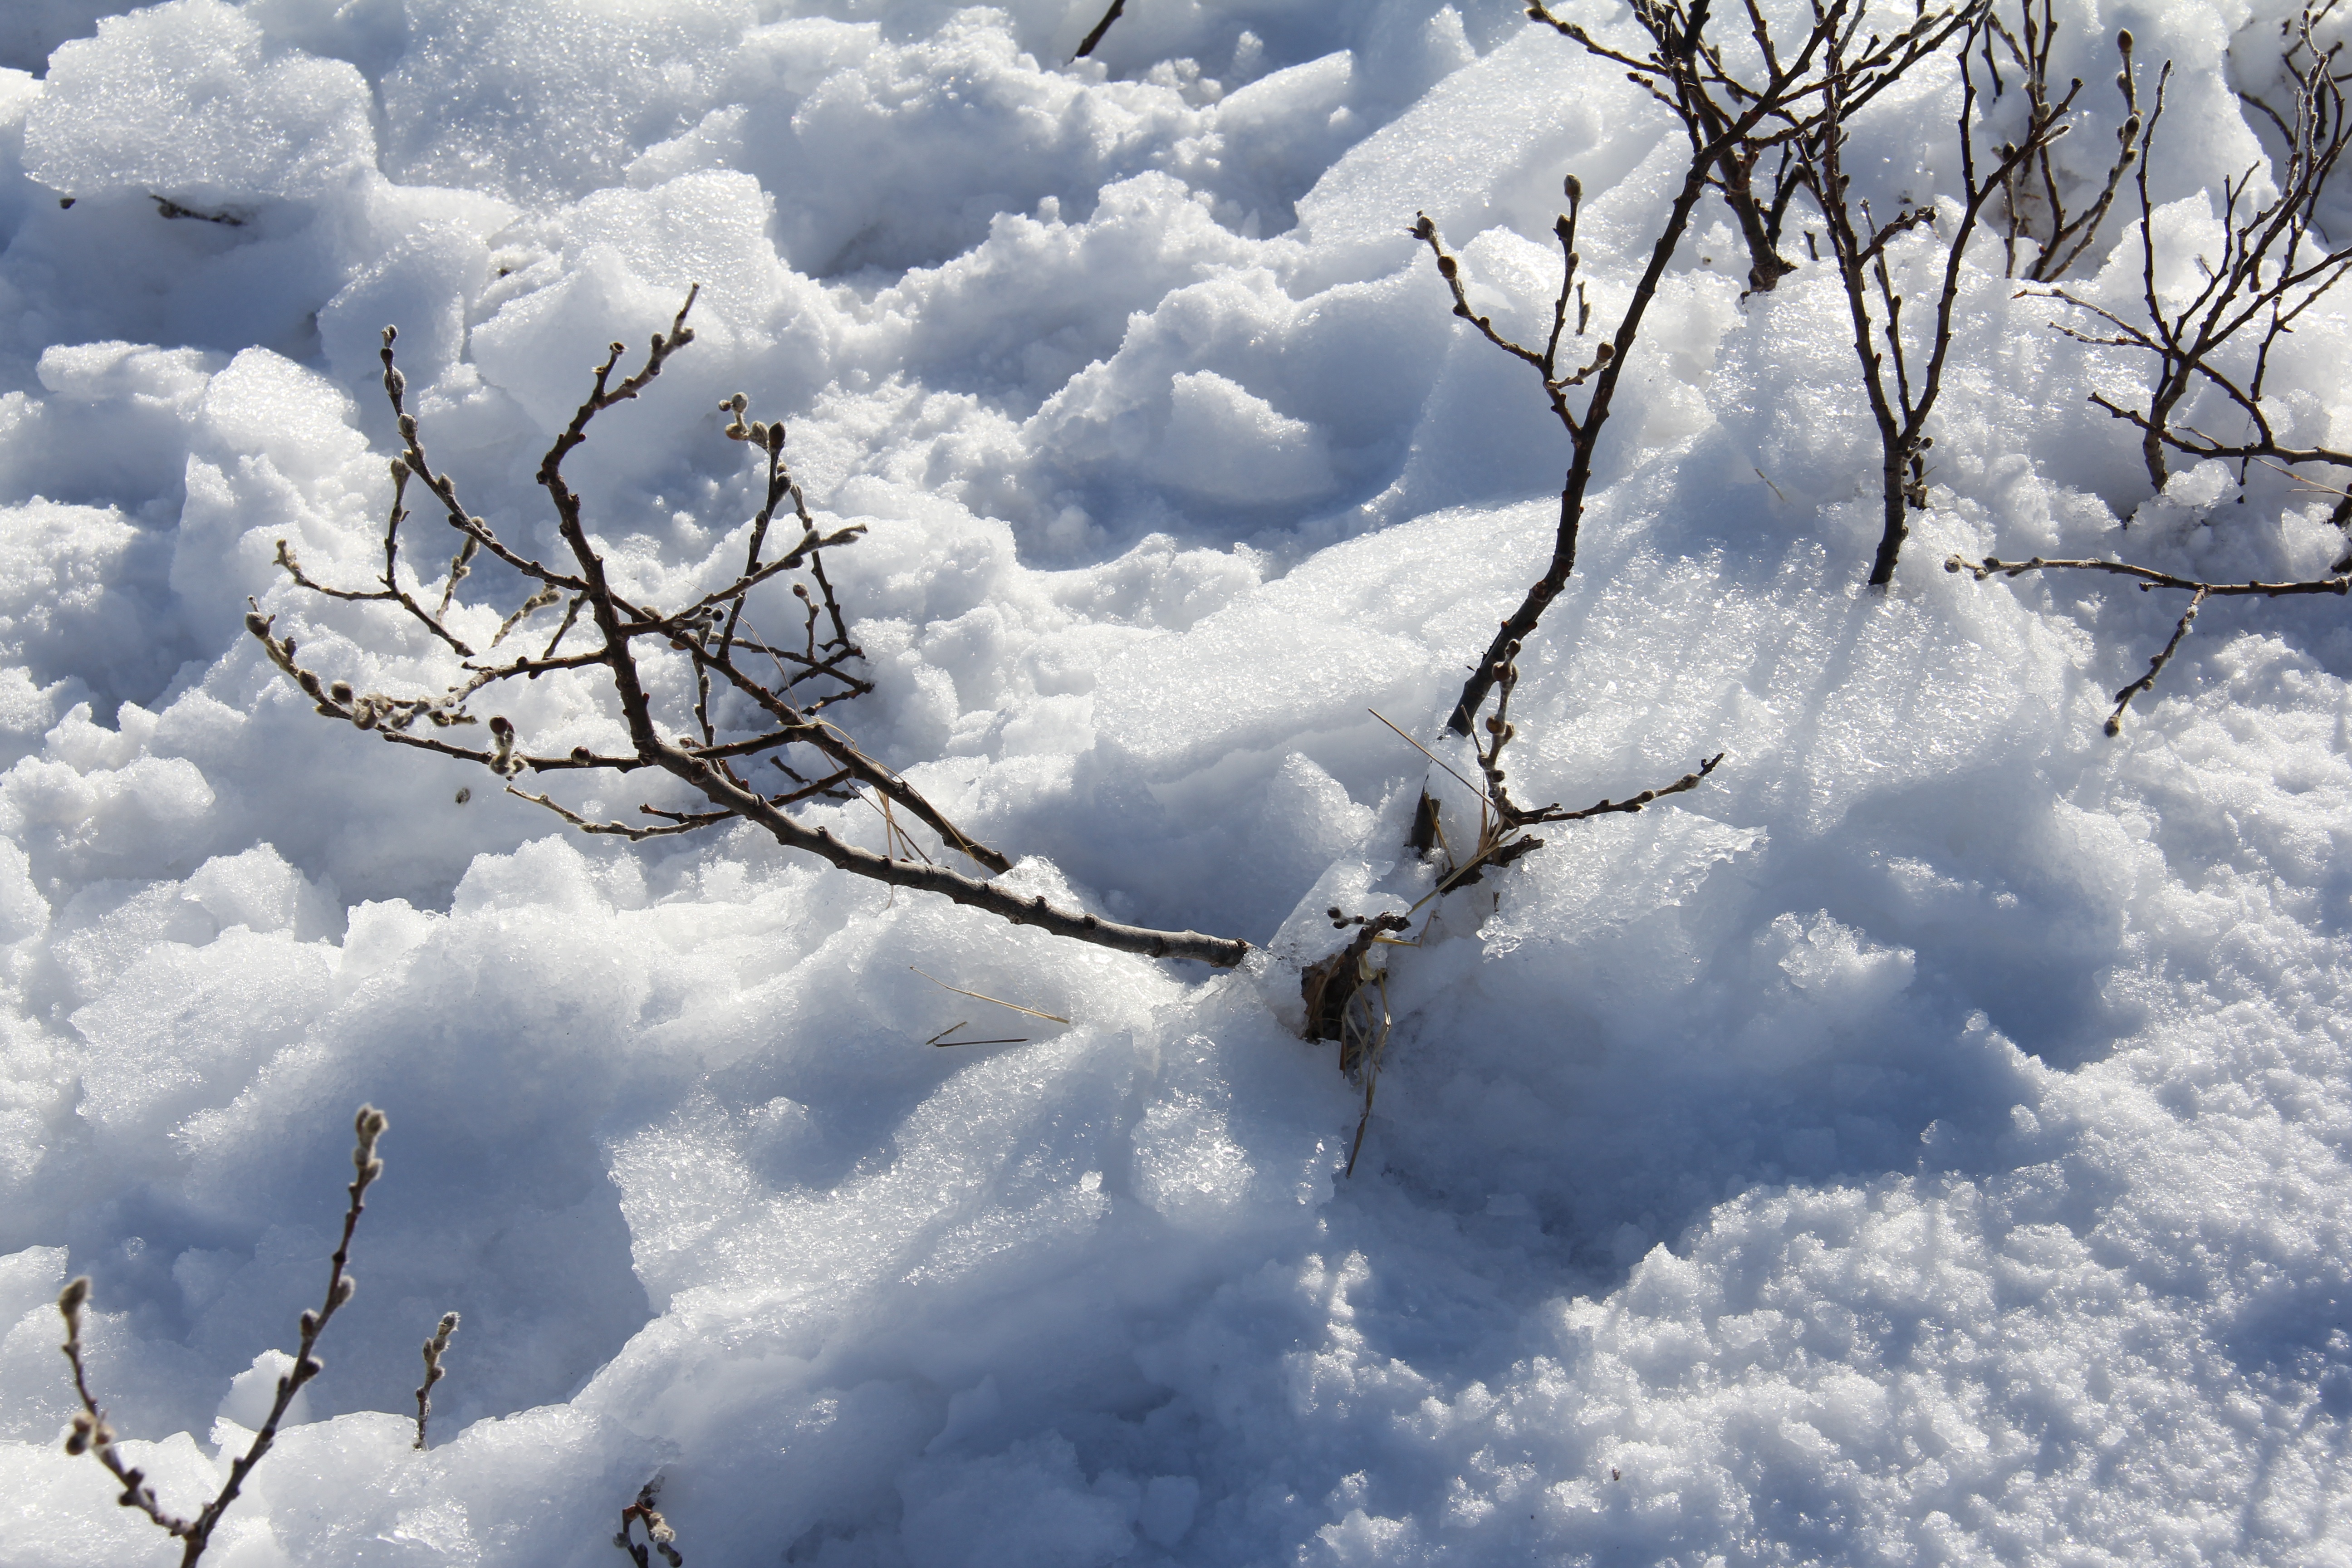
tree, branch, snow, cold, winter, cloud, plant, sky, white, flower, view, frost, europe, ice, spring, natural, weather, iceland, season, twig, icy, amazing, beautiful, scandinavia, reykjavik, freezing, breathtaking